Anaadhai Penn

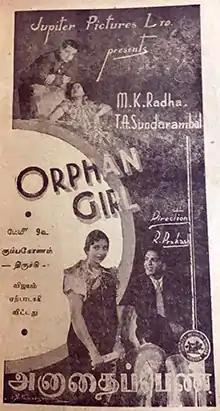

Anaadhai Penn is a 1938 Indian Tamil-language film directed by R. Prakash. The film stars M. K. Radha and T. A. Sundarambal. P. U. Chinnappa, who was a budding artiste then, featured as a villain. Kothamangalam Subbu was cast in a comedy role. The film is based on the novel of the same name by Vai. Mu. Kothainayaki Ammal.